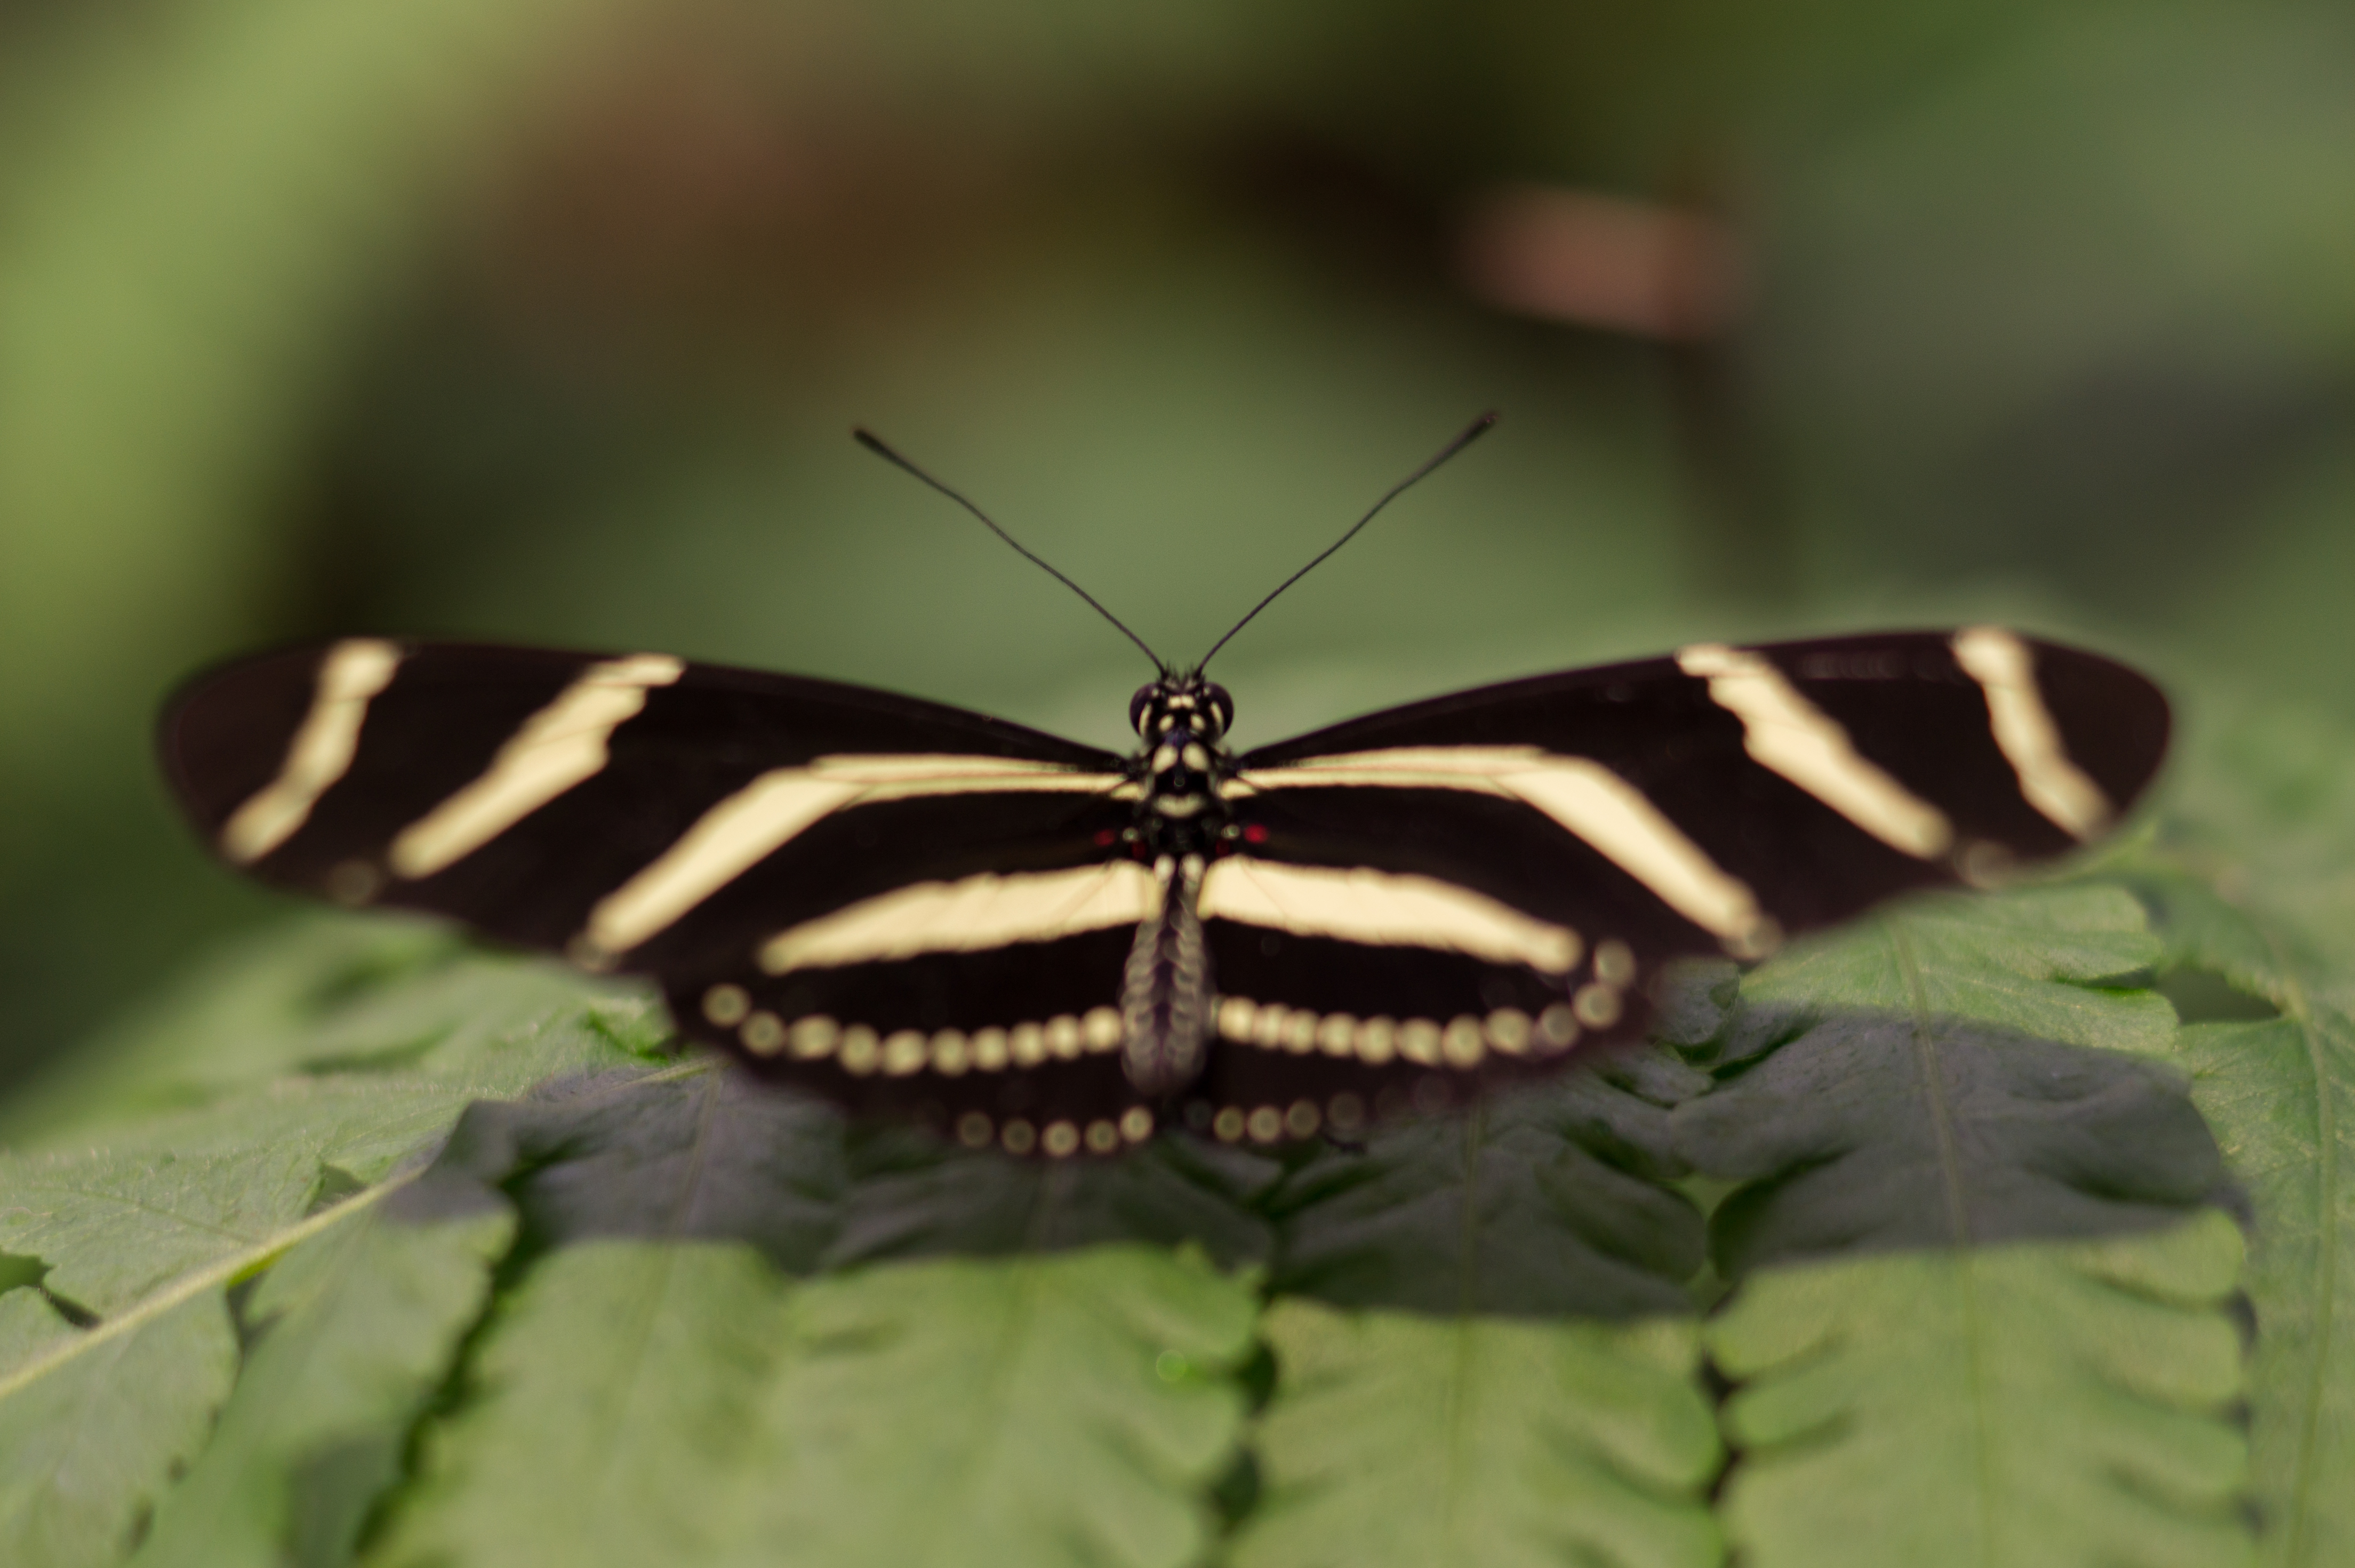
nature, wing, photography, leaf, flower, animal, wildlife, green, insect, moth, butterfly, fauna, invertebrate, close up, wings, stripes, macro photography, arthropod, pollinator, moths and butterflies, lycaenid, brush footed butterfly, colias, royalty free images